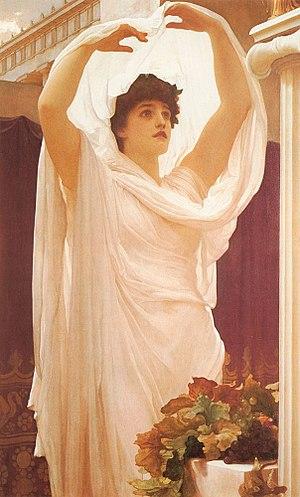
Une vestale est une prêtresse de la Rome antique dédiée à Vesta. Le collège des vestales et son bien-être sont considérés comme essentiels au maintien et à la sécurité de Rome. Elles doivent entretenir le foyer public du temple de Vesta situé dans le Forum romain. Les vestales sont libérées des obligations sociales habituelles de se marier et de donner naissance à des enfants, et font vœu de chasteté pendant 30 ans afin de se consacrer à l'étude et au respect des rituels de l'État interdits aux collèges de prêtres masculins.
La virginité est un concept relatif à une personne n'ayant jamais eu de relations sexuelles. Ne reposant pas sur une base biologique, la virginité est un fait social, culturel et religieux. C'est surtout la virginité féminine qui représente un enjeu, tandis que celle des hommes est de faible importance. Elle est souvent associée aux notions de pureté et d'honneur, en particulier dans les cultures et les religions qui insistent sur l'abstinence avant le mariage.